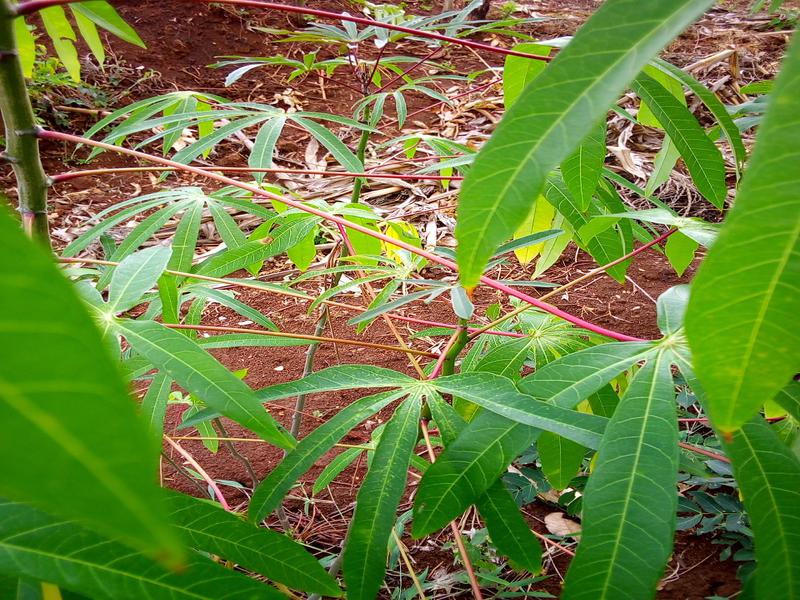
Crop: cassava
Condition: healthy